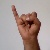
The image shows a hand gesture representing the letter 'I' in Indian Sign Language.